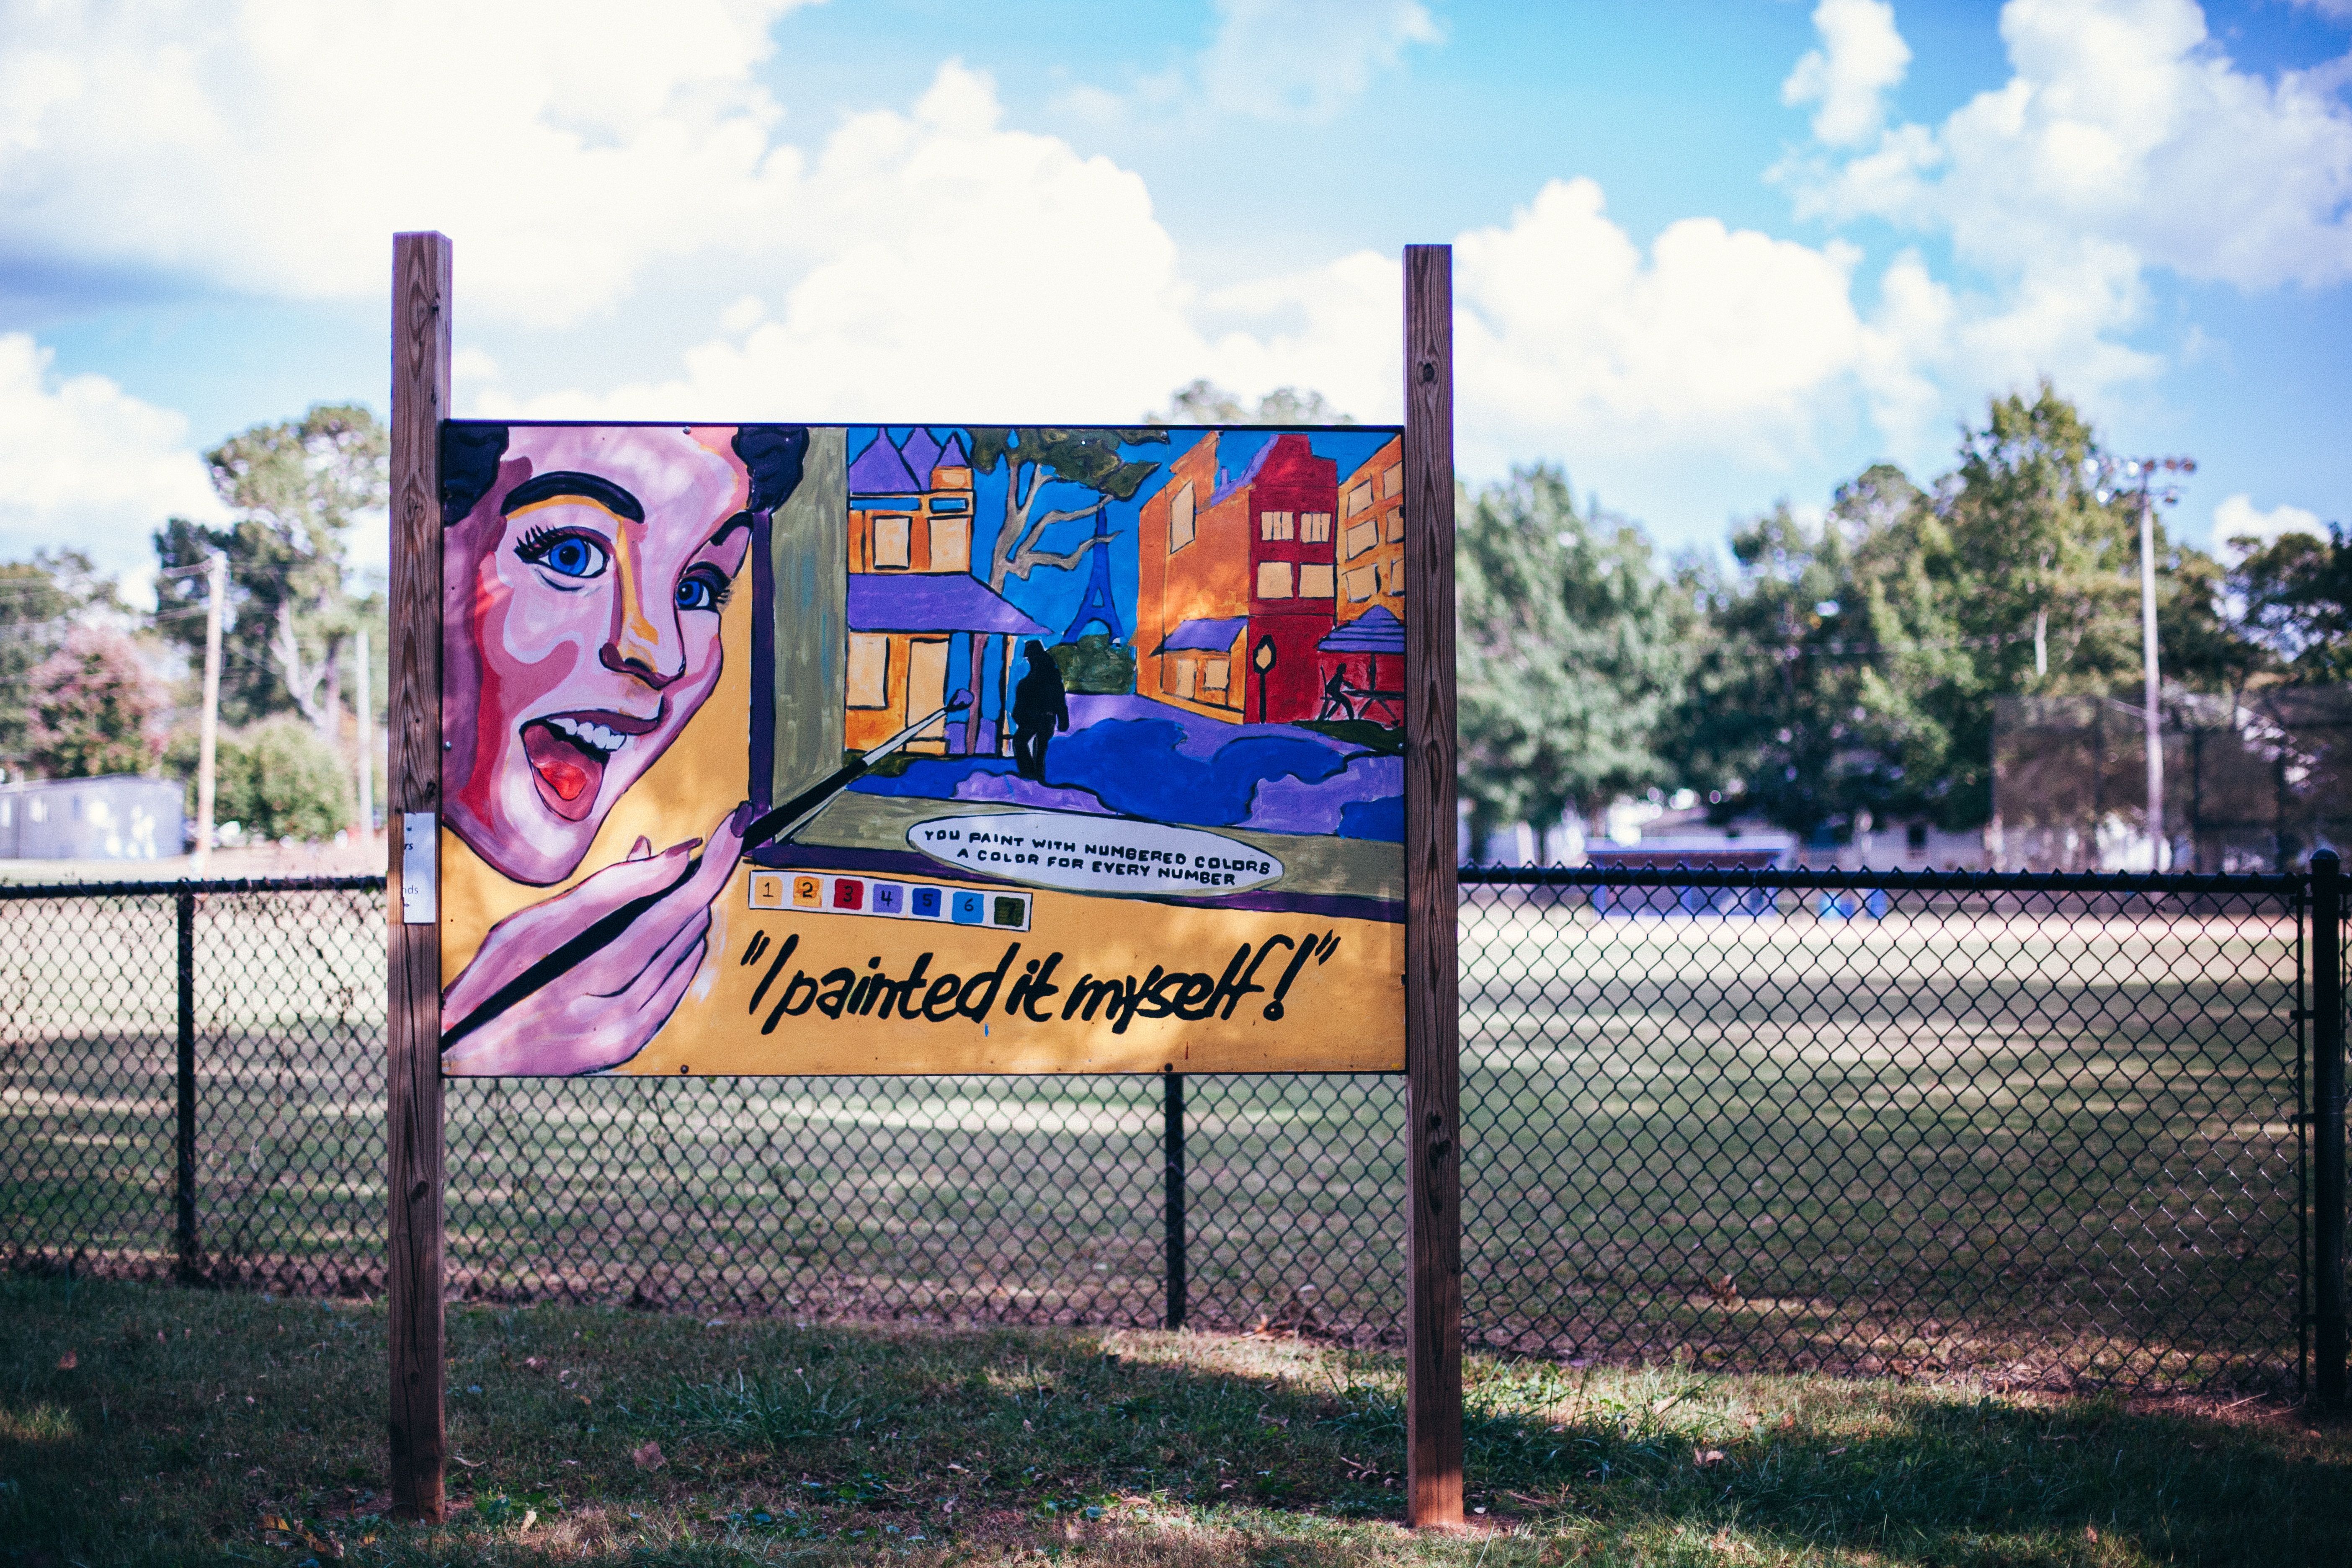
advertising, sign, community, banner, signage, outdoors, art, display, advertisement, placard, mural, commercial, poster, marketing, billboard